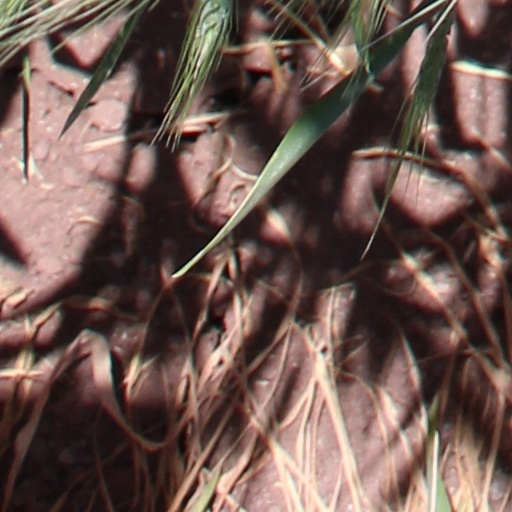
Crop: wheat